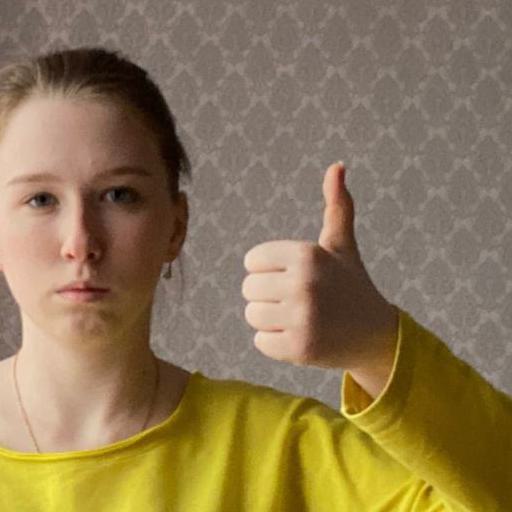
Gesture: like